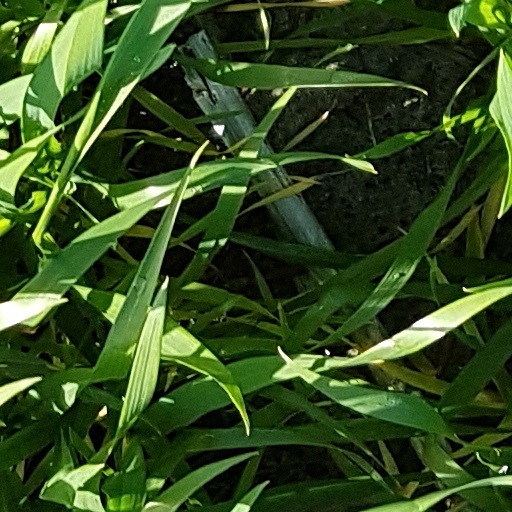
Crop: wheat